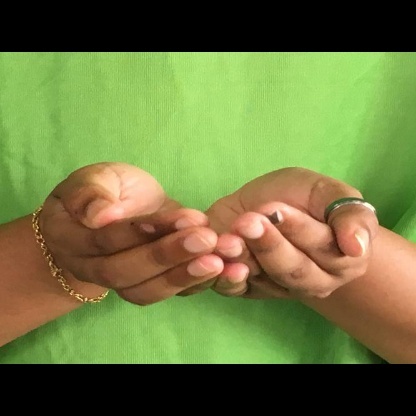
Mudra: Pushpaputa